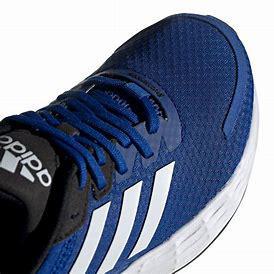
Brand: Adidas
Model: Duramo SL